Maly Trostenets

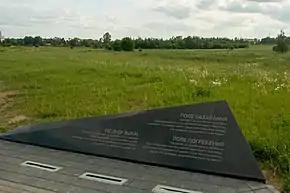
"Field of Burial" where the ashes of murdered and cremated prisoners were scattered

Maly Trostenets (Maly Trascianiec, , "Little Trostenets") is a village near Minsk in Belarus, formerly the Byelorussian Soviet Socialist Republic. During Nazi Germany's occupation of the area during World War II (when the Germans referred to it as "Reichskommissariat Ostland"), the village became the location of a Nazi extermination site.